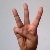
The image shows a hand gesture representing the letter 'W' in Indian Sign Language.